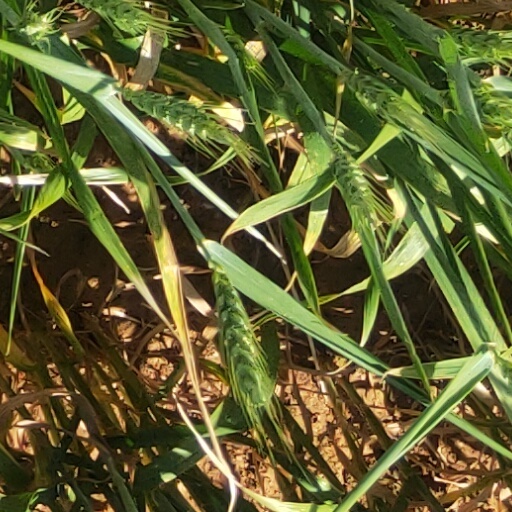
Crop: wheat